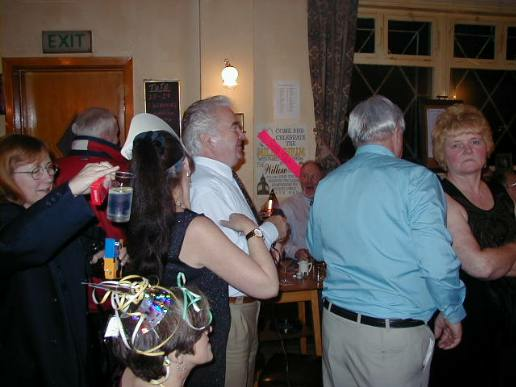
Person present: Yes